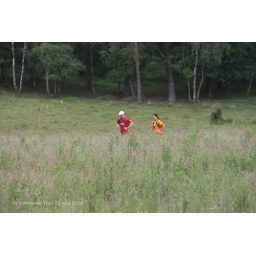
50km rennen over de Veluwe met Jacomina en Chantal (foto) Foto's van en door Wim Derksen (AV34.nl)